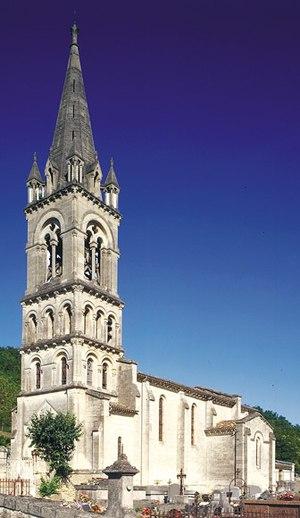
La Rivière église Notre-Dame
La Rivière est une commune du Sud-Ouest de la France, située dans le département de la Gironde.